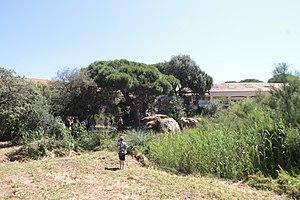
Vue de la zone humide s'étendant au sud du sanctuaire d'Aristée, sur la droite.
Le Sanctuaire d'Aristée, ou Sanctuaire d'Aristée à Olbia, ou Sanctuaire de l'Acapte est un lieu dédié au culte du dieu mineur de la mythologie grec Aristée.